National Institute of Standards and Technology

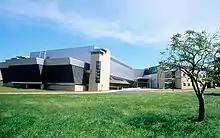
Advanced Measurement Laboratory Complex in Gaithersburg

In 1948, financed by the United States Air Force, the Bureau began design and construction of SEAC, the Standards Eastern Automatic Computer. The computer went into operation in May 1950 using a combination of vacuum tubes and solid-state diode logic. About the same time the Standards Western Automatic Computer, was built at the Los Angeles office of the NBS by Harry Huskey and used for research there. A mobile version, DYSEAC, was built for the Signal Corps in 1954.